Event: Nepal Earthquake
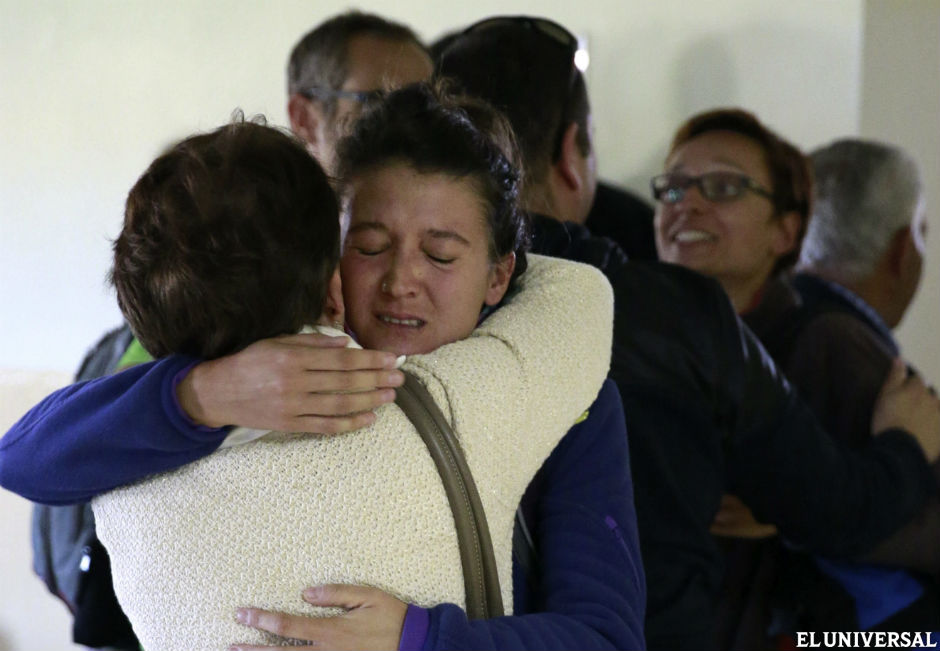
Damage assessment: no_damage